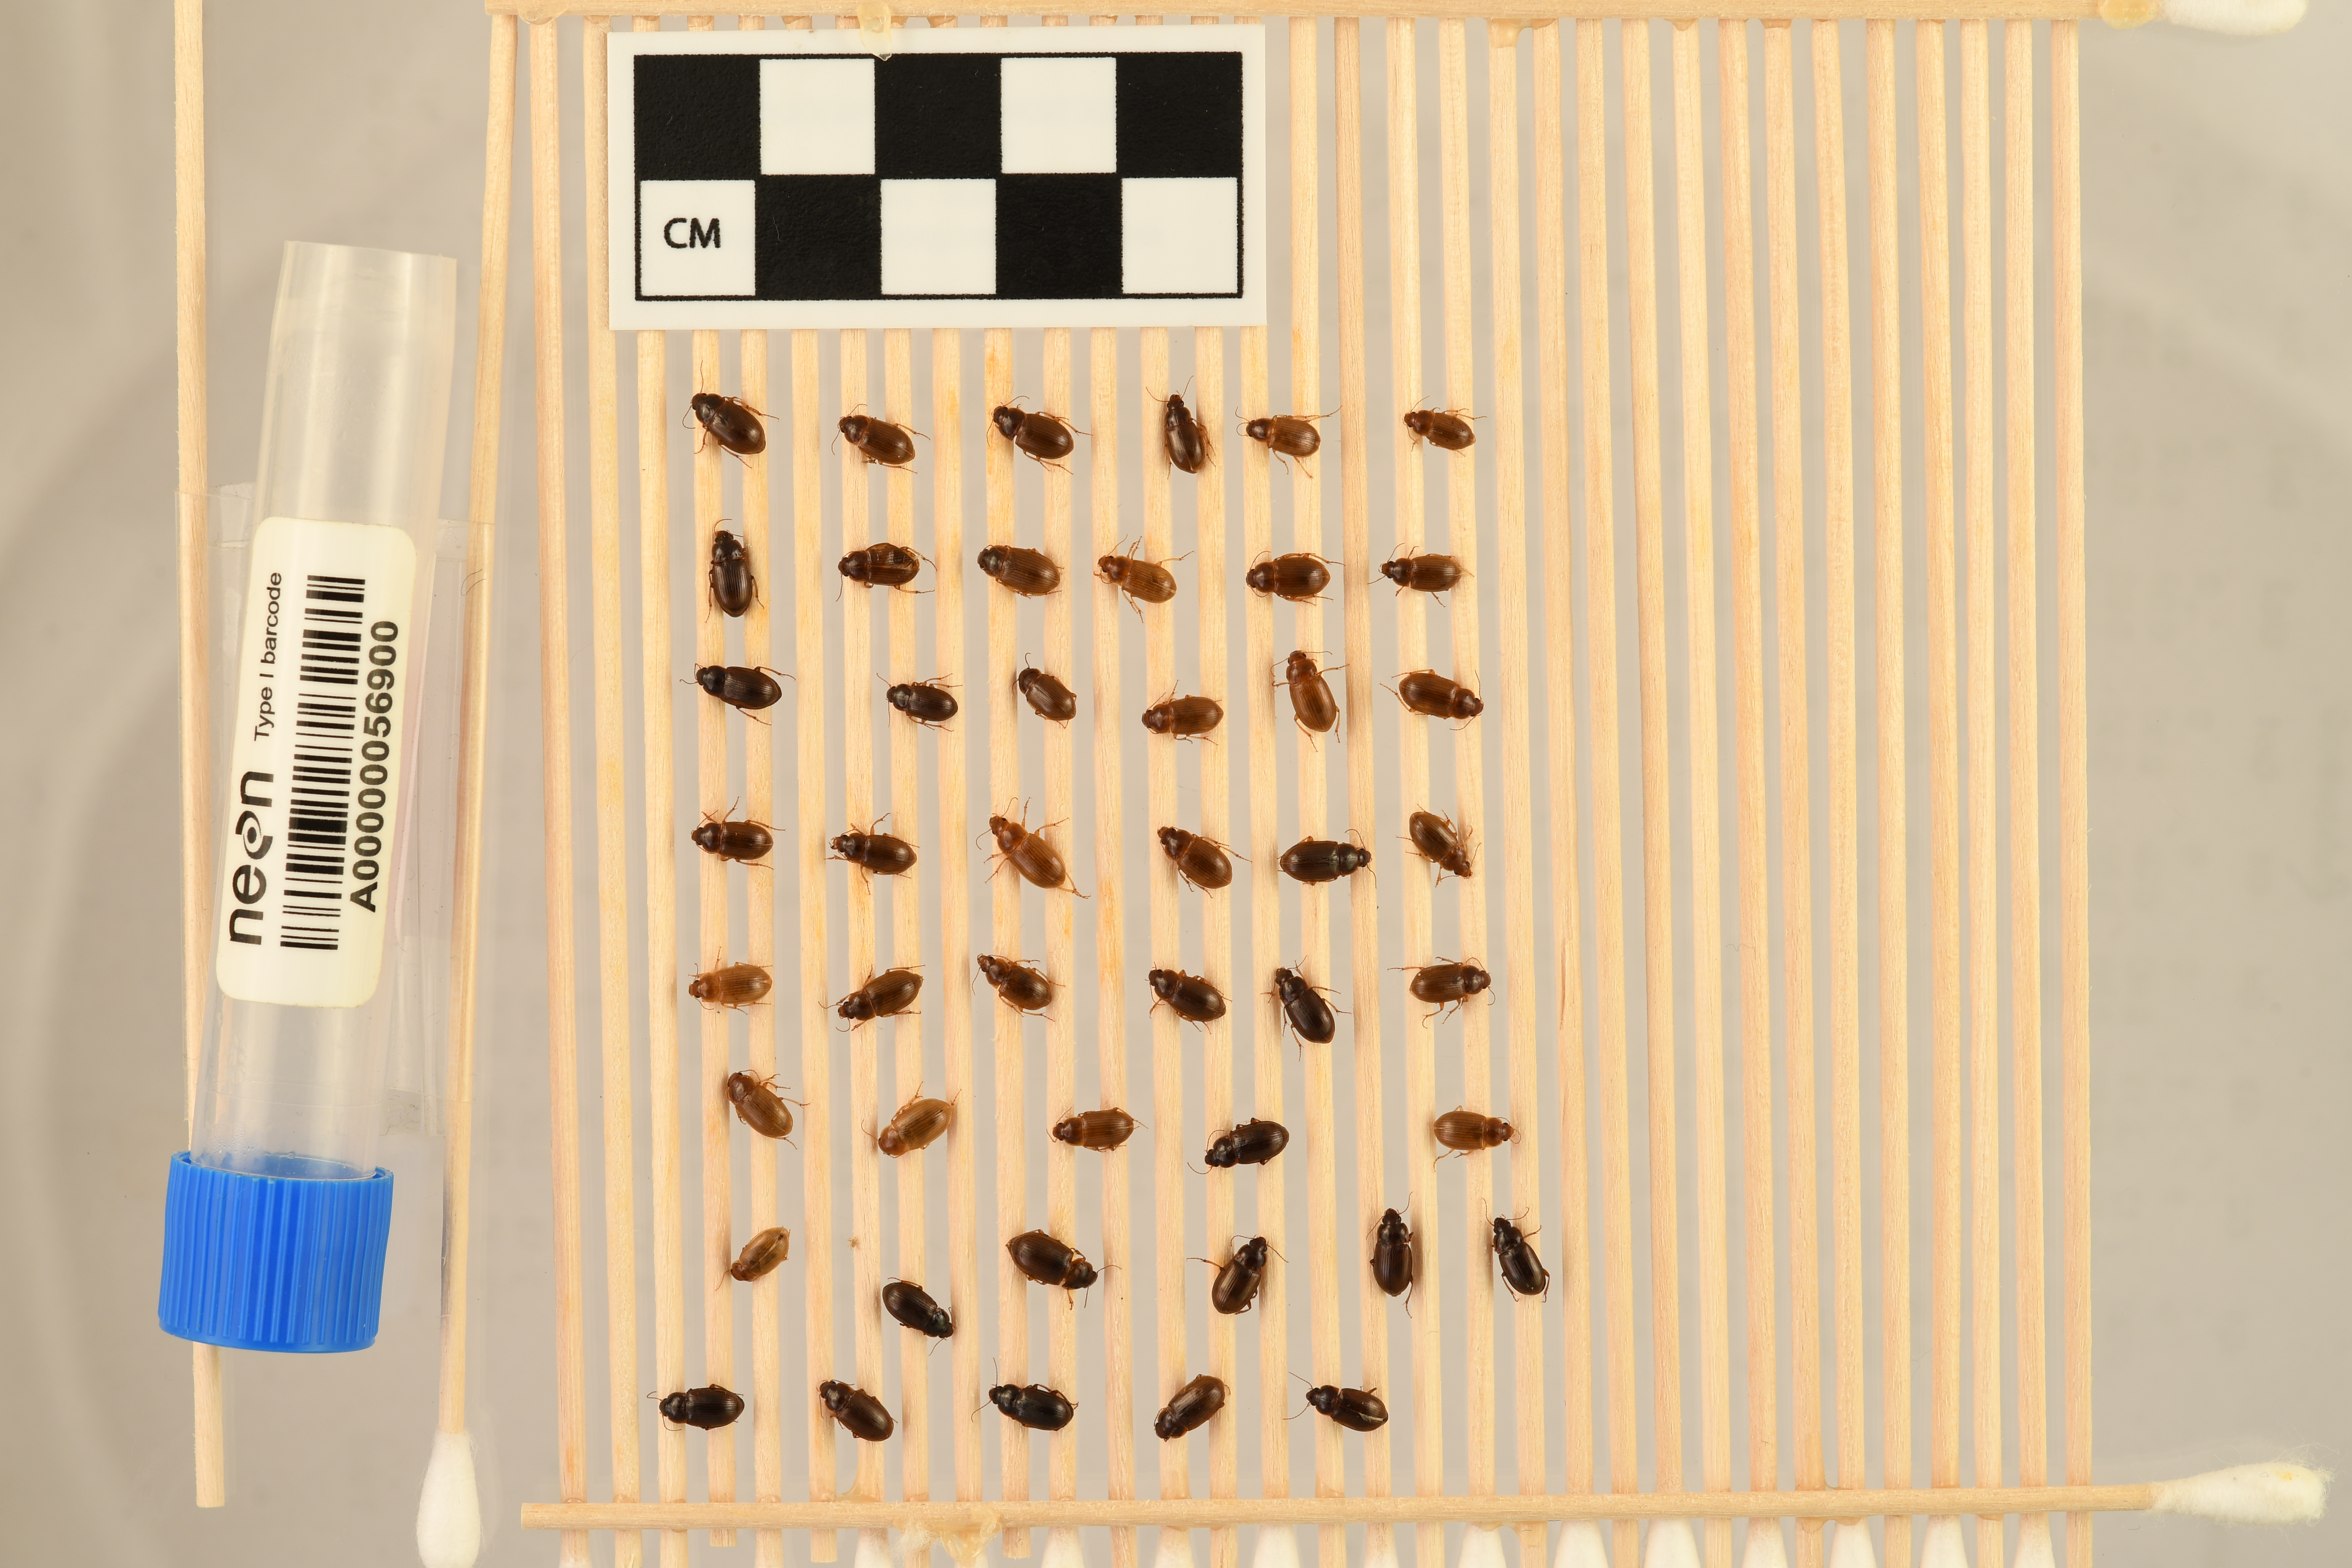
Amara quenseli — Onaqui NEON, plot ONAQ_018. Beetle 1, ElytraLength: 0.4969 cm (lying flat: Yes)

Amara quenseli — Onaqui NEON, plot ONAQ_018. Beetle 1, ElytraWidth: 0.3011 cm (lying flat: Yes)

Amara quenseli — Onaqui NEON, plot ONAQ_018. Beetle 2, ElytraLength: 0.4521 cm (lying flat: Yes)

Amara quenseli — Onaqui NEON, plot ONAQ_018. Beetle 2, ElytraWidth: 0.2966 cm (lying flat: Yes)

Amara quenseli — Onaqui NEON, plot ONAQ_018. Beetle 3, ElytraLength: 0.4672 cm (lying flat: Yes)

Amara quenseli — Onaqui NEON, plot ONAQ_018. Beetle 3, ElytraWidth: 0.2834 cm (lying flat: Yes)

Amara quenseli — Onaqui NEON, plot ONAQ_018. Beetle 4, ElytraLength: 0.43 cm (lying flat: No)

Amara quenseli — Onaqui NEON, plot ONAQ_018. Beetle 4, ElytraWidth: 0.2604 cm (lying flat: No)

Amara quenseli — Onaqui NEON, plot ONAQ_018. Beetle 5, ElytraLength: 0.4094 cm (lying flat: Yes)

Amara quenseli — Onaqui NEON, plot ONAQ_018. Beetle 5, ElytraWidth: 0.2706 cm (lying flat: Yes)

Amara quenseli — Onaqui NEON, plot ONAQ_018. Beetle 6, ElytraLength: 0.3795 cm (lying flat: Yes)

Amara quenseli — Onaqui NEON, plot ONAQ_018. Beetle 6, ElytraWidth: 0.233 cm (lying flat: Yes)

Amara quenseli — Onaqui NEON, plot ONAQ_018. Beetle 7, ElytraLength: 0.457 cm (lying flat: Yes)

Amara quenseli — Onaqui NEON, plot ONAQ_018. Beetle 7, ElytraWidth: 0.2755 cm (lying flat: Yes)

Amara quenseli — Onaqui NEON, plot ONAQ_018. Beetle 8, ElytraLength: 0.4426 cm (lying flat: No)

Amara quenseli — Onaqui NEON, plot ONAQ_018. Beetle 8, ElytraWidth: 0.2842 cm (lying flat: No)

Amara quenseli — Onaqui NEON, plot ONAQ_018. Beetle 9, ElytraLength: 0.4965 cm (lying flat: Yes)

Amara quenseli — Onaqui NEON, plot ONAQ_018. Beetle 9, ElytraWidth: 0.2932 cm (lying flat: Yes)

Amara quenseli — Onaqui NEON, plot ONAQ_018. Beetle 10, ElytraLength: 0.434 cm (lying flat: Yes)

Amara quenseli — Onaqui NEON, plot ONAQ_018. Beetle 10, ElytraWidth: 0.2698 cm (lying flat: Yes)

Amara quenseli — Onaqui NEON, plot ONAQ_018. Beetle 11, ElytraLength: 0.4633 cm (lying flat: Yes)

Amara quenseli — Onaqui NEON, plot ONAQ_018. Beetle 11, ElytraWidth: 0.2842 cm (lying flat: Yes)

Amara quenseli — Onaqui NEON, plot ONAQ_018. Beetle 12, ElytraLength: 0.4212 cm (lying flat: Yes)

Amara quenseli — Onaqui NEON, plot ONAQ_018. Beetle 12, ElytraWidth: 0.2739 cm (lying flat: Yes)

Amara quenseli — Onaqui NEON, plot ONAQ_018. Beetle 13, ElytraLength: 0.475 cm (lying flat: Yes)

Amara quenseli — Onaqui NEON, plot ONAQ_018. Beetle 13, ElytraWidth: 0.2834 cm (lying flat: Yes)

Amara quenseli — Onaqui NEON, plot ONAQ_018. Beetle 14, ElytraLength: 0.4191 cm (lying flat: Yes)

Amara quenseli — Onaqui NEON, plot ONAQ_018. Beetle 14, ElytraWidth: 0.2354 cm (lying flat: Yes)

Amara quenseli — Onaqui NEON, plot ONAQ_018. Beetle 15, ElytraLength: 0.4505 cm (lying flat: Yes)

Amara quenseli — Onaqui NEON, plot ONAQ_018. Beetle 15, ElytraWidth: 0.2466 cm (lying flat: Yes)

Amara quenseli — Onaqui NEON, plot ONAQ_018. Beetle 16, ElytraLength: 0.4546 cm (lying flat: Yes)

Amara quenseli — Onaqui NEON, plot ONAQ_018. Beetle 16, ElytraWidth: 0.2634 cm (lying flat: Yes)

Amara quenseli — Onaqui NEON, plot ONAQ_018. Beetle 17, ElytraLength: 0.4713 cm (lying flat: Yes)

Amara quenseli — Onaqui NEON, plot ONAQ_018. Beetle 17, ElytraWidth: 0.2834 cm (lying flat: Yes)

Amara quenseli — Onaqui NEON, plot ONAQ_018. Beetle 18, ElytraLength: 0.4893 cm (lying flat: Yes)

Amara quenseli — Onaqui NEON, plot ONAQ_018. Beetle 18, ElytraWidth: 0.2964 cm (lying flat: Yes)

Amara quenseli — Onaqui NEON, plot ONAQ_018. Beetle 19, ElytraLength: 0.4441 cm (lying flat: Yes)

Amara quenseli — Onaqui NEON, plot ONAQ_018. Beetle 19, ElytraWidth: 0.2755 cm (lying flat: Yes)

Amara quenseli — Onaqui NEON, plot ONAQ_018. Beetle 20, ElytraLength: 0.4397 cm (lying flat: No)

Amara quenseli — Onaqui NEON, plot ONAQ_018. Beetle 20, ElytraWidth: 0.2684 cm (lying flat: No)

Amara quenseli — Onaqui NEON, plot ONAQ_018. Beetle 21, ElytraLength: 0.4948 cm (lying flat: No)

Amara quenseli — Onaqui NEON, plot ONAQ_018. Beetle 21, ElytraWidth: 0.2911 cm (lying flat: No)

Amara quenseli — Onaqui NEON, plot ONAQ_018. Beetle 22, ElytraLength: 0.4614 cm (lying flat: Yes)

Amara quenseli — Onaqui NEON, plot ONAQ_018. Beetle 22, ElytraWidth: 0.2927 cm (lying flat: Yes)

Amara quenseli — Onaqui NEON, plot ONAQ_018. Beetle 23, ElytraLength: 0.5057 cm (lying flat: Yes)

Amara quenseli — Onaqui NEON, plot ONAQ_018. Beetle 23, ElytraWidth: 0.3054 cm (lying flat: Yes)

Amara quenseli — Onaqui NEON, plot ONAQ_018. Beetle 24, ElytraLength: 0.4468 cm (lying flat: Yes)

Amara quenseli — Onaqui NEON, plot ONAQ_018. Beetle 24, ElytraWidth: 0.2606 cm (lying flat: Yes)

Amara quenseli — Onaqui NEON, plot ONAQ_018. Beetle 25, ElytraLength: 0.4441 cm (lying flat: Yes)

Amara quenseli — Onaqui NEON, plot ONAQ_018. Beetle 25, ElytraWidth: 0.264 cm (lying flat: Yes)

Amara quenseli — Onaqui NEON, plot ONAQ_018. Beetle 26, ElytraLength: 0.4617 cm (lying flat: Yes)

Amara quenseli — Onaqui NEON, plot ONAQ_018. Beetle 26, ElytraWidth: 0.2779 cm (lying flat: Yes)

Amara quenseli — Onaqui NEON, plot ONAQ_018. Beetle 27, ElytraLength: 0.4237 cm (lying flat: Yes)

Amara quenseli — Onaqui NEON, plot ONAQ_018. Beetle 27, ElytraWidth: 0.2731 cm (lying flat: Yes)

Amara quenseli — Onaqui NEON, plot ONAQ_018. Beetle 28, ElytraLength: 0.4472 cm (lying flat: Yes)

Amara quenseli — Onaqui NEON, plot ONAQ_018. Beetle 28, ElytraWidth: 0.264 cm (lying flat: Yes)

Amara quenseli — Onaqui NEON, plot ONAQ_018. Beetle 29, ElytraLength: 0.4674 cm (lying flat: Yes)

Amara quenseli — Onaqui NEON, plot ONAQ_018. Beetle 29, ElytraWidth: 0.2717 cm (lying flat: Yes)

Amara quenseli — Onaqui NEON, plot ONAQ_018. Beetle 30, ElytraLength: 0.469 cm (lying flat: Yes)

Amara quenseli — Onaqui NEON, plot ONAQ_018. Beetle 30, ElytraWidth: 0.2665 cm (lying flat: Yes)

Amara quenseli — Onaqui NEON, plot ONAQ_018. Beetle 31, ElytraLength: 0.4866 cm (lying flat: No)

Amara quenseli — Onaqui NEON, plot ONAQ_018. Beetle 31, ElytraWidth: 0.2904 cm (lying flat: No)

Amara quenseli — Onaqui NEON, plot ONAQ_018. Beetle 32, ElytraLength: 0.4876 cm (lying flat: Yes)

Amara quenseli — Onaqui NEON, plot ONAQ_018. Beetle 32, ElytraWidth: 0.2979 cm (lying flat: Yes)